Early flying machines

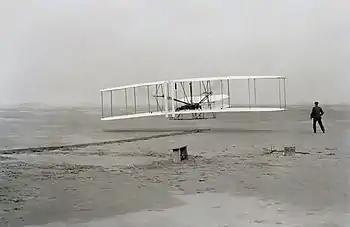
The Wright Flyer: the first sustained flight with a powered, controlled aircraft.

The Wrights solved both the control and power problems that confronted aeronautical pioneers. They invented roll control using wing warping and combined roll with simultaneous yaw control using a steerable rear rudder. Although wing-warping as a means of roll control was used only briefly during the early history of aviation, the innovation of combining roll and yaw control was a fundamental advance in flight control. For pitch control, the Wrights used a forward elevator (canard), another design element that later became outmoded.